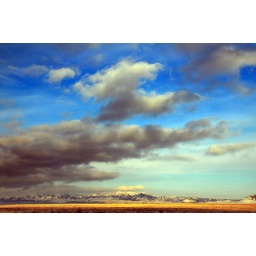
mountains near golden spike grainy sky